New York State Route 24

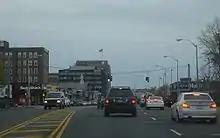
Eastbound lanes of NY 24 (Fulton Avenue) in the Village of Hempstead.

At this intersection, NY 24 drops the Hempstead Turnpike moniker, changing to Fulton Avenue. NY 24 then proceeds northeast through downtown Hempstead, remaining a four-lane commercial street through the city, bending south of a local park. At the junction with Clinton Street, NY 24 bends east for a block, turning northeast again at Peninsula Boulevard. Paralleling NY 102, NY 24 returns to its northeastern progression, regaining the Hempstead Turnpike moniker in front of Hofstra University. At Oak Street on the western end of the campus, NY 24 becomes a four-lane divided highway through Hempstead, passing south of Hofstra University Stadium and past several parking lots for the campus. East of Hofstra Boulevard, the road widens to six lanes. Just after Earle Ovington Boulevard, the route continues east in to Uniondale and runs alongside the parking lots for Nassau Coliseum, the former home of the Islanders from their 1972 founding until 2015, then 2018 until 2021, when they moved west down the pike to UBS Arena.